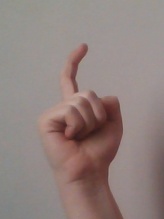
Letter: ra